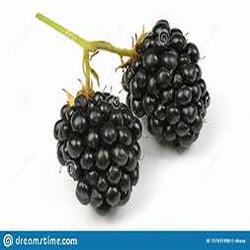
Label: Blackberry